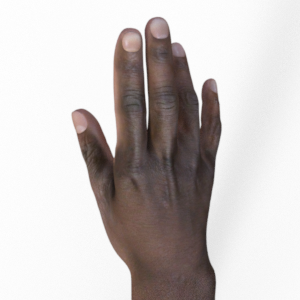
Label: paper